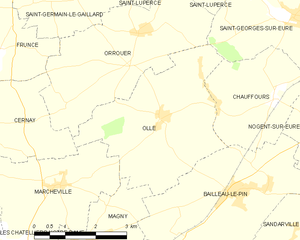
Carte d'Ollé et des communes limitrophes.
Ollé est une commune française située dans le département d'Eure-et-Loir en région Centre-Val de Loire dans la région naturelle de la Beauce chartraine.